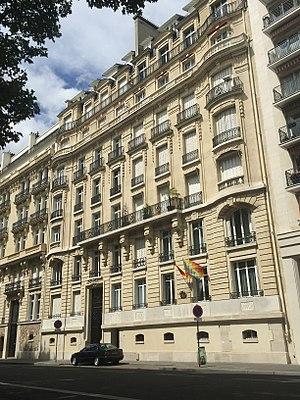
Ambassade de Bolivie en France Español: Embajada de Bolivia en Francia
La Bolivie dispose d'une représentation diplomatique dans 30 pays. En raison de la controverse sur le Corredor de Atacama au XIXᵉ siècle, les relations entre le Chili et la Bolivie sont détériorées ; ainsi, chacun des deux pays ne dispose que d'un consulat général dans la capitale de l'autre.
L'ambassade de Bolivie en France est la représentation diplomatique de l'État plurinational de Bolivie auprès de la République française. Elle est située 12 avenue du Président-Kennedy, dans le 16ᵉ arrondissement de Paris, la capitale du pays. Son ambassadeur est, depuis 2012, Jean Paul Guevara Avila.
L'avenue du Président-Kennedy est une voie du 16ᵉ arrondissement de Paris, en France.